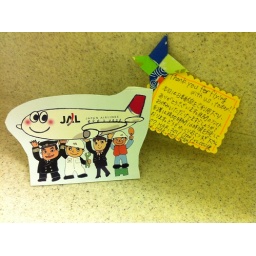
Handwritten card in plane bathroom